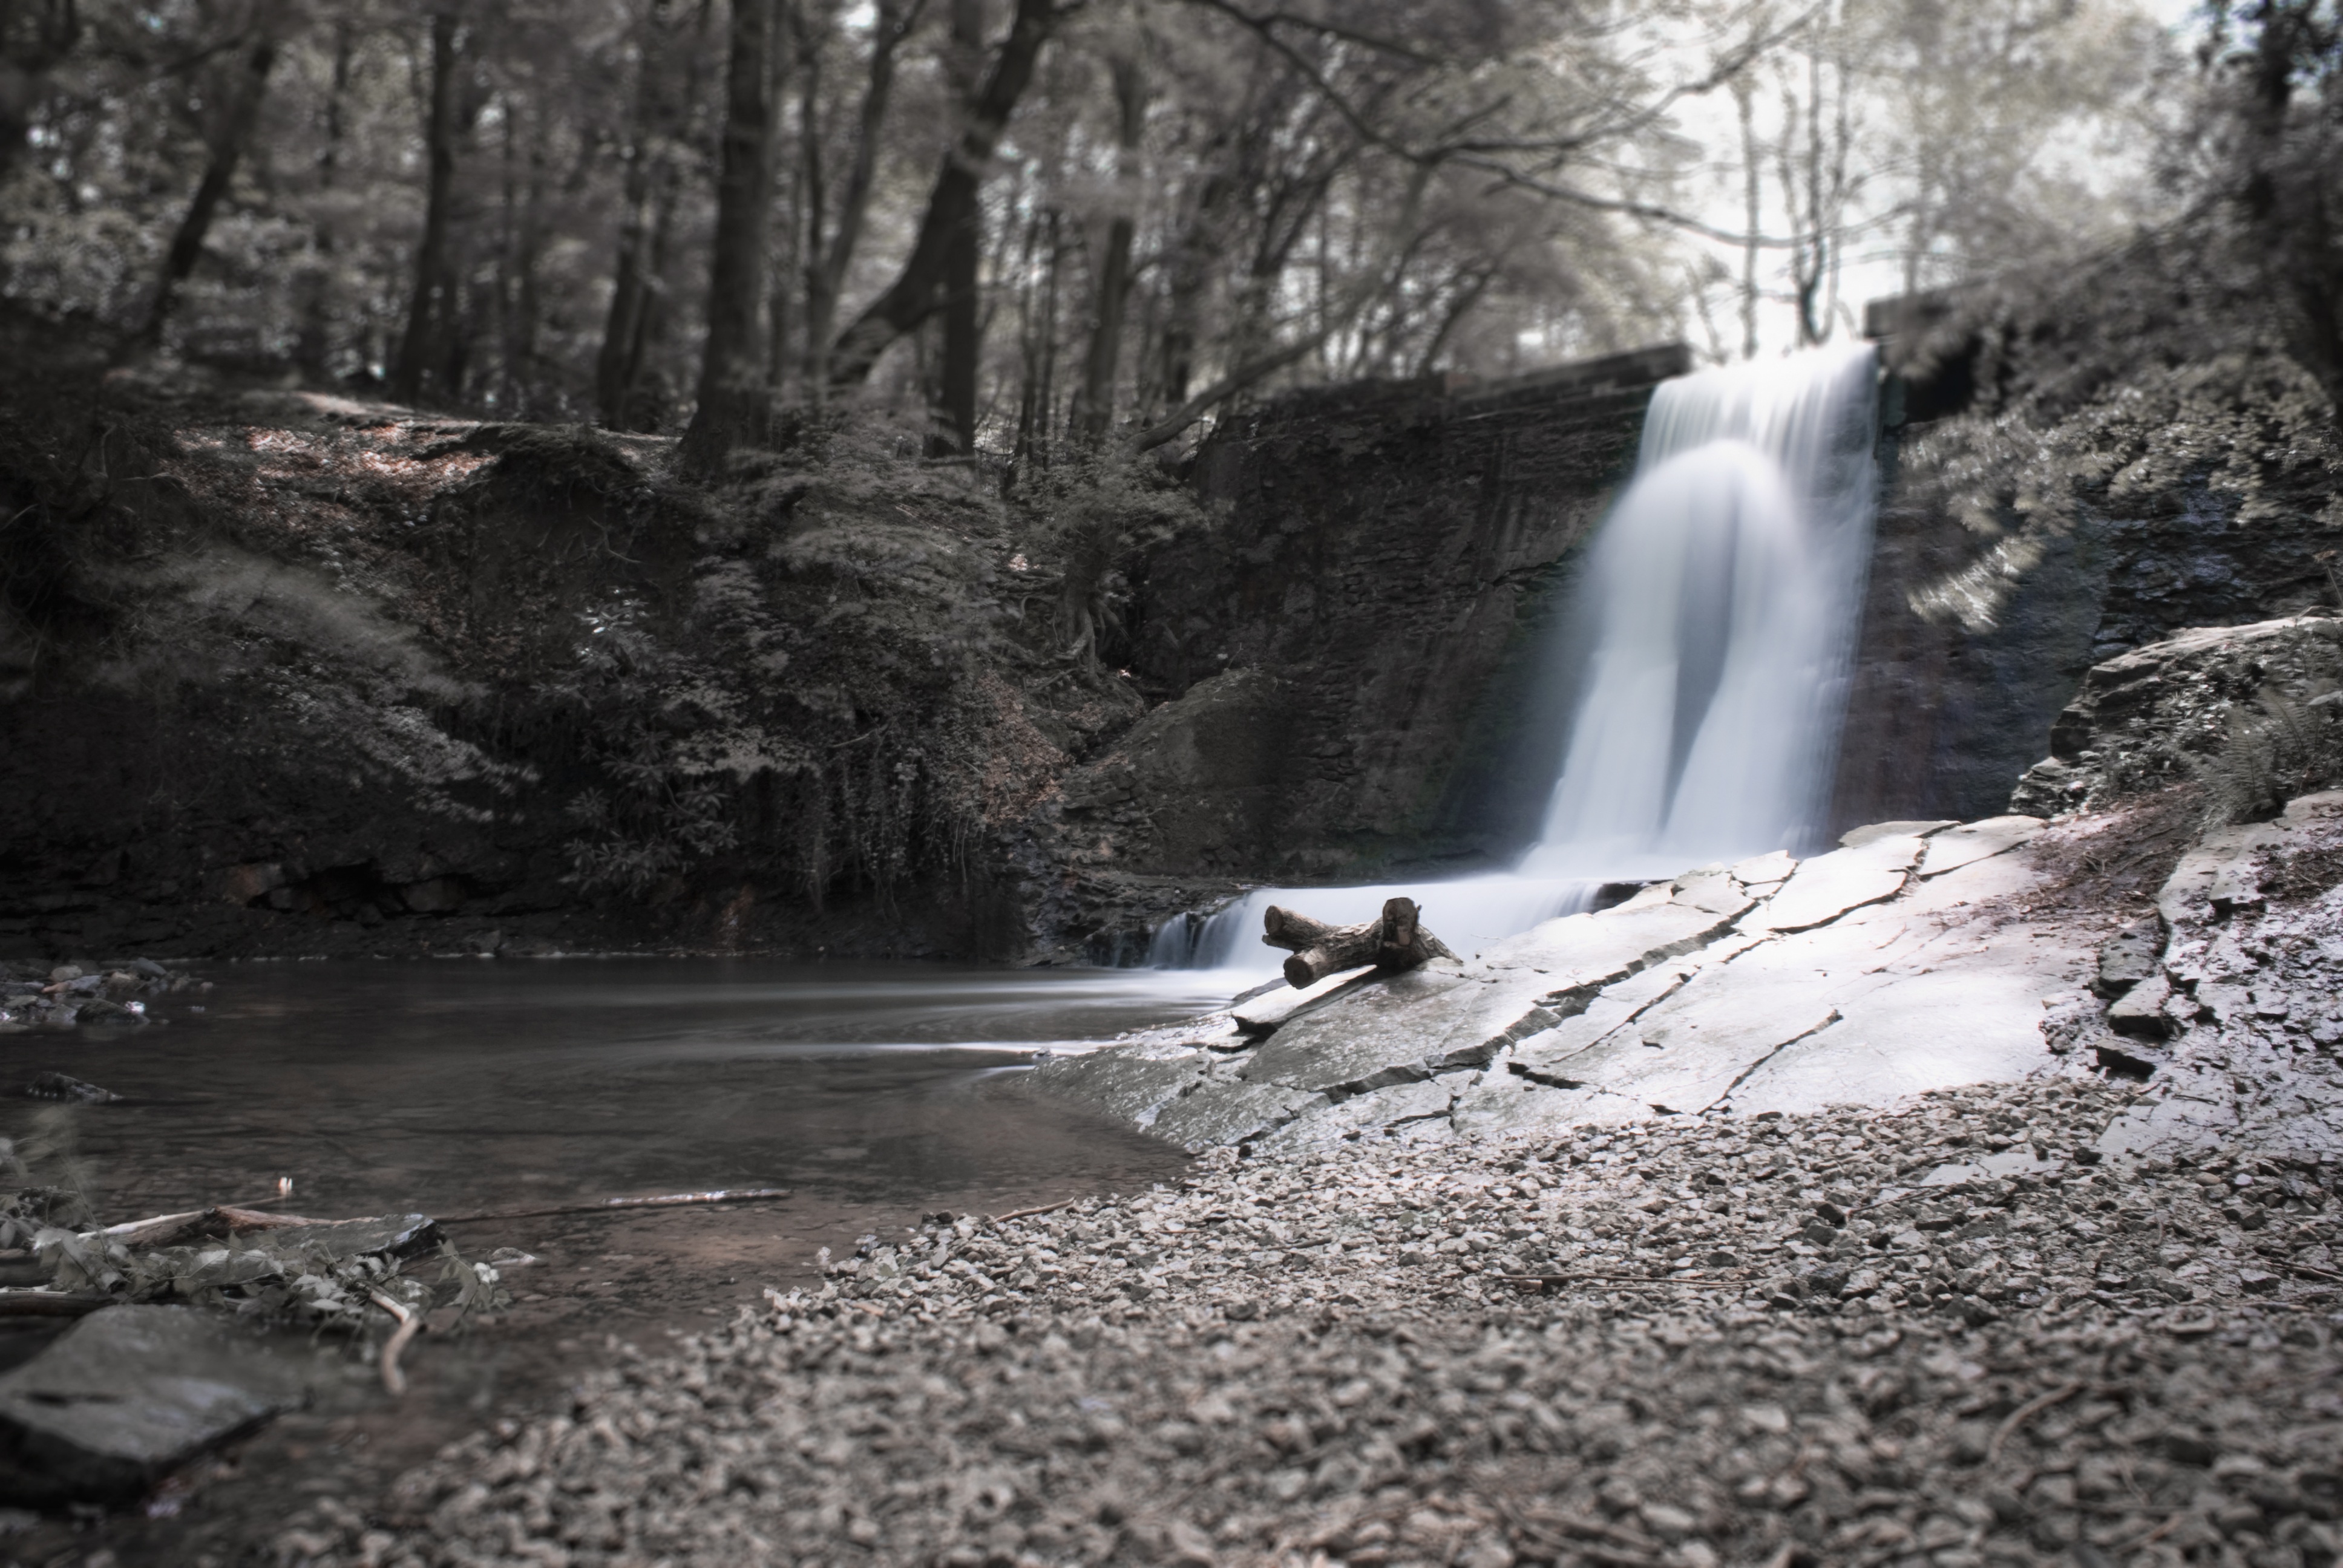
landscape, tree, water, nature, forest, rock, waterfall, wilderness, sunlight, river, stream, rapid, body of water, trees, beautiful, water feature